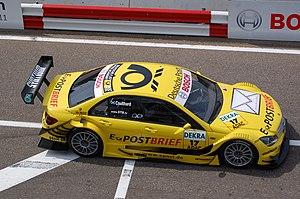
Mücke Motorsport est une écurie de course automobile allemande basée à Berlin et fondée par Peter Mücke en 1998 pour faire courir son fils Stefan Mücke. Elle participe aux championnats DTM, Formule 3 Euro Series, GP3 Series et ADAC Formel Masters.